Volkswagen Golf Mk1

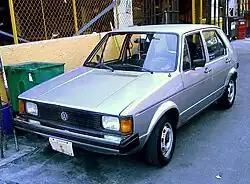
A Mexican spec 1982 Volkswagen Caribe L

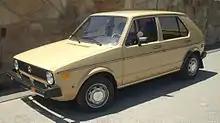
Volkswagen Rabbit (1976–1978)

A convertible version of the Golf was presented to Volkswagen's management by coachbuilder Wilhelm Karmann GmbH as early as 1976. This early prototype lacked the roll-over bar of the later version, and had a flat body line in the rear, where the soft top folded down below the sill level.